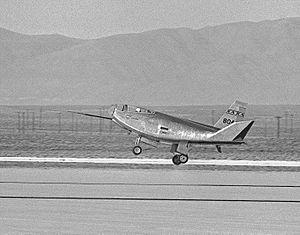
Le Northrop HL-10 était l'un des cinq concepts américains d'avions lourds à corps portant conçus au centre de recherches en vol de la NASA à Edwards, de juillet 1966 à novembre 1975, afin d'étudier et valider une technique permettant de ramener en sécurité un véhicule à faible finesse conçu pour effectuer une rentrée atmosphérique depuis l'espace.